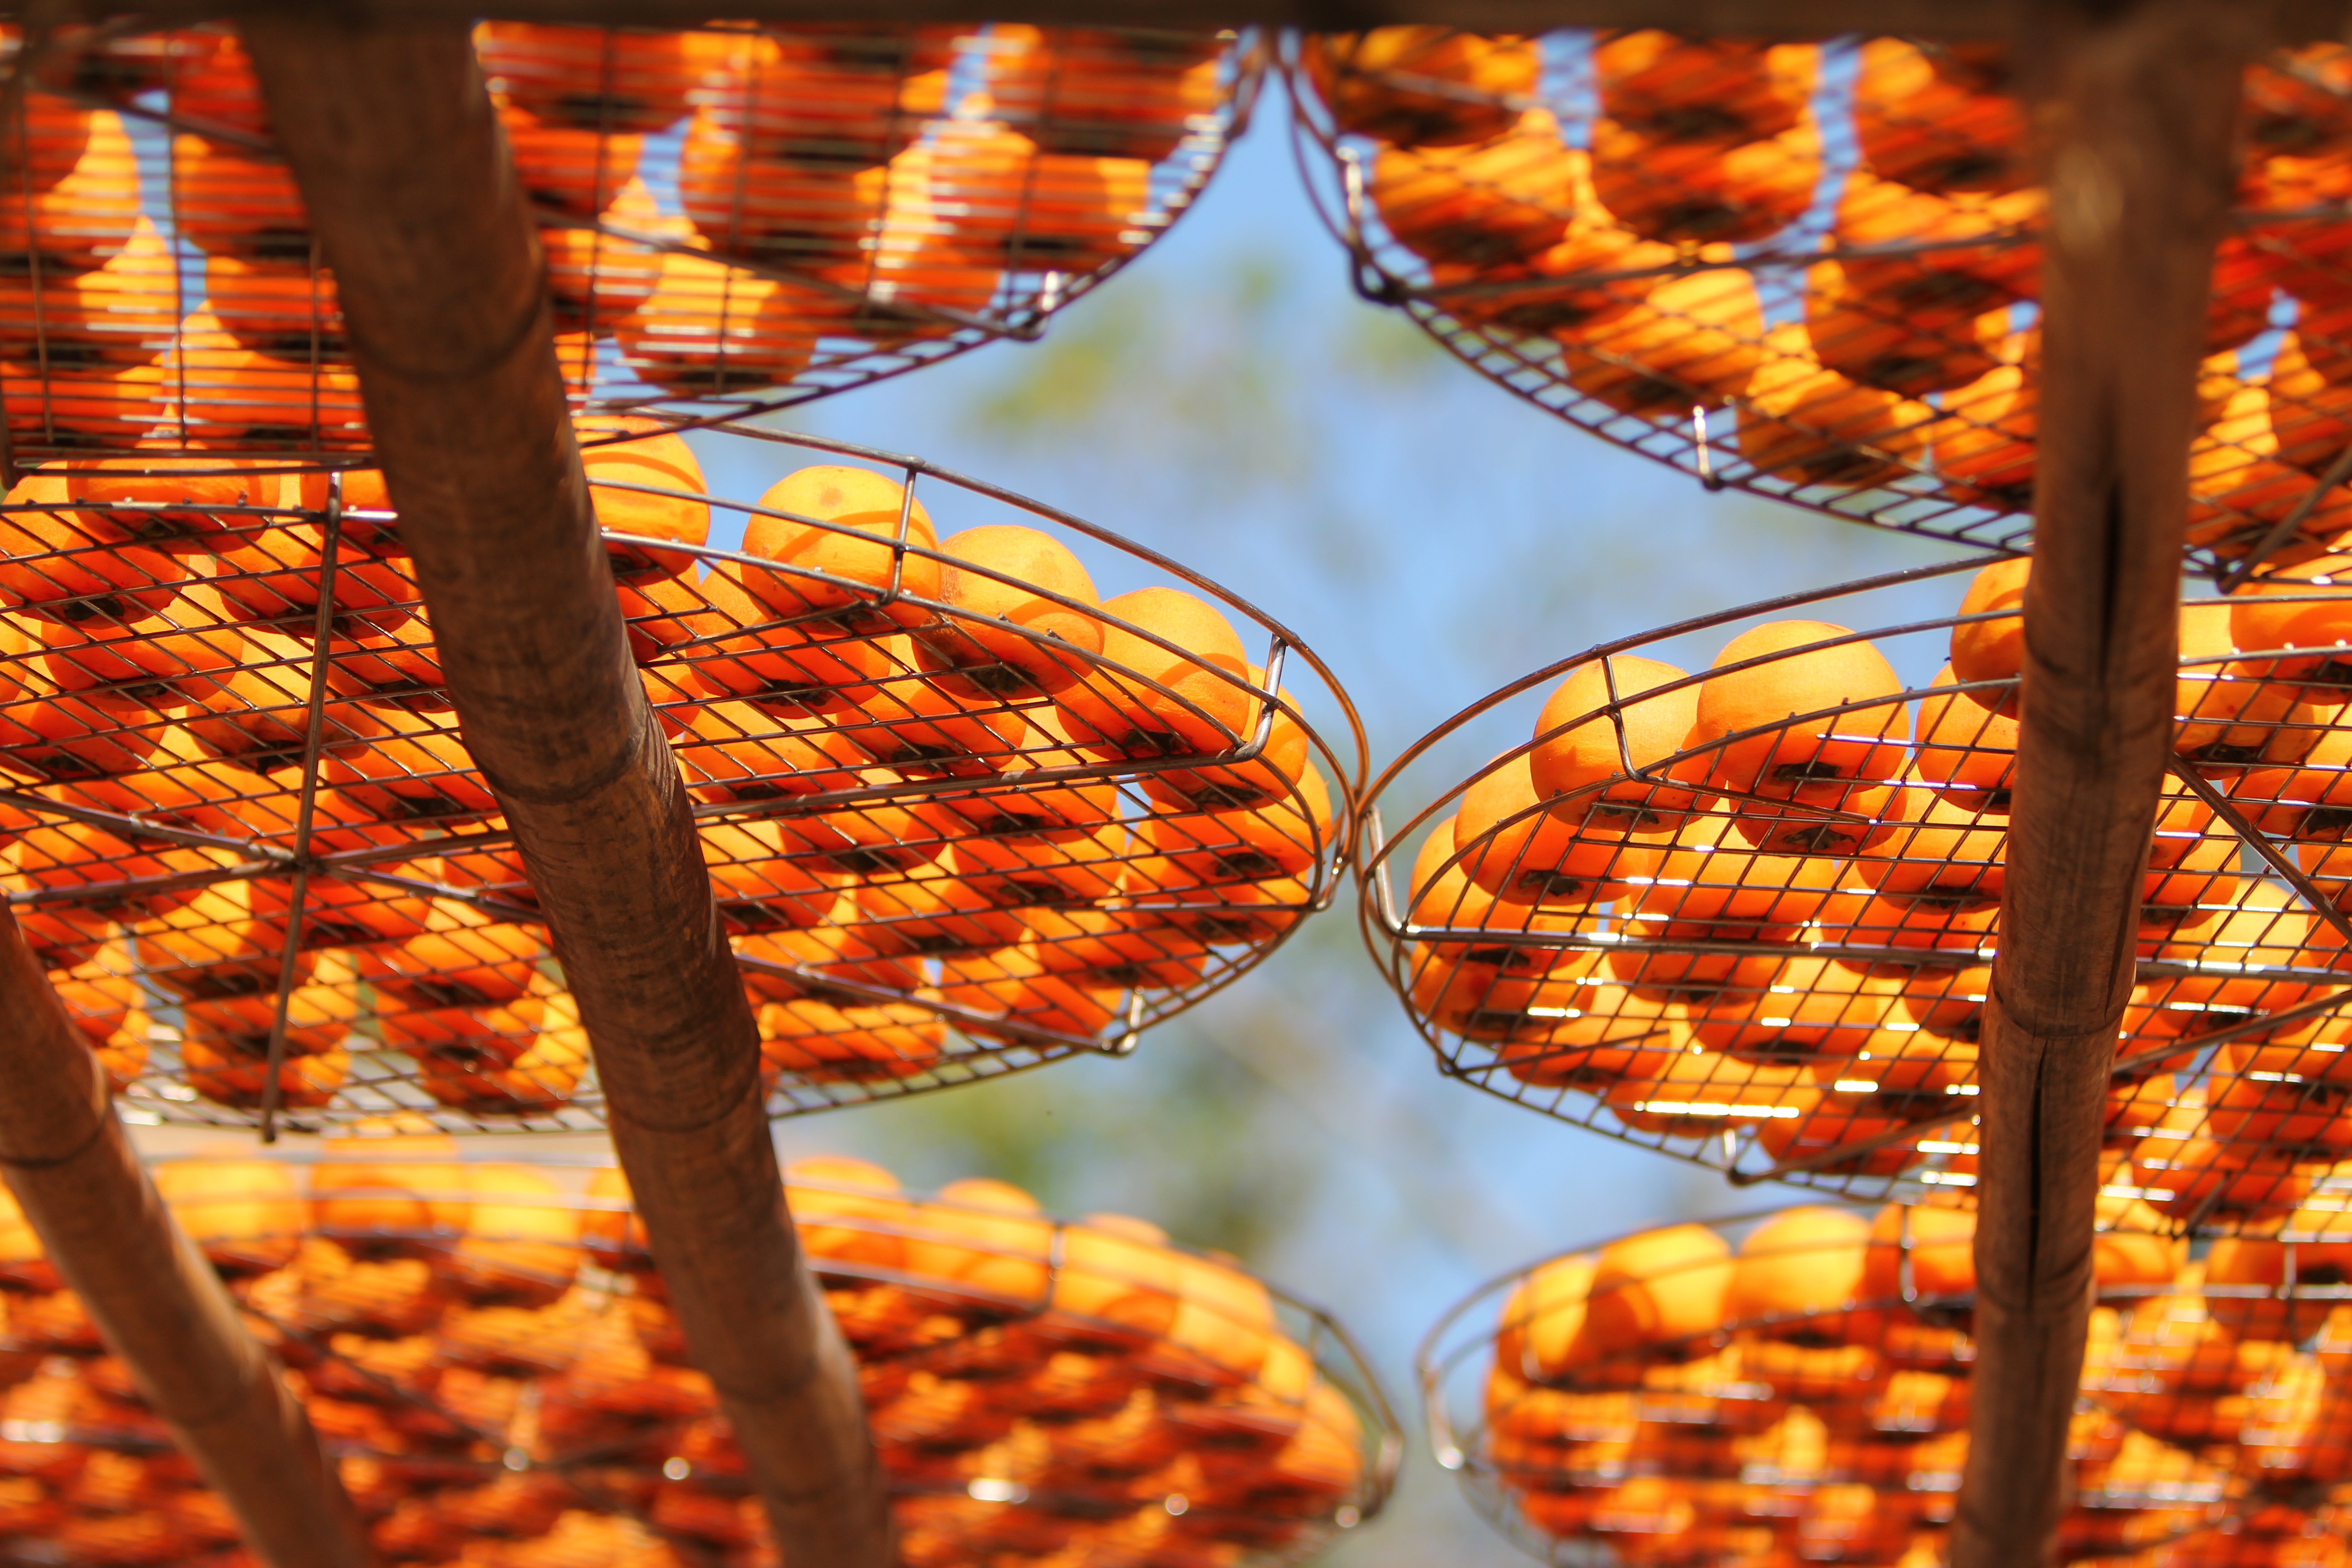
fruit, leaf, flower, orange, dish, food, produce, color, natural, autumn, season, persimmon